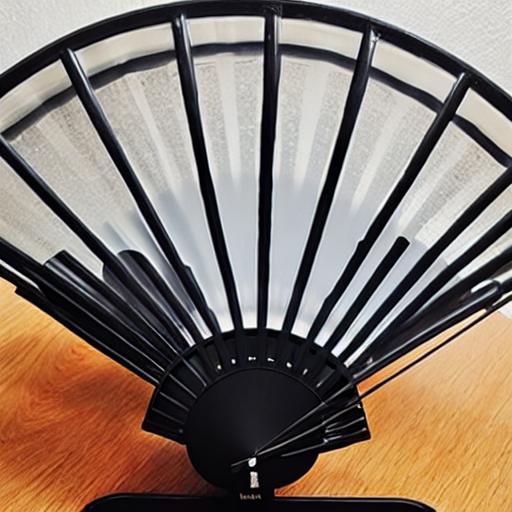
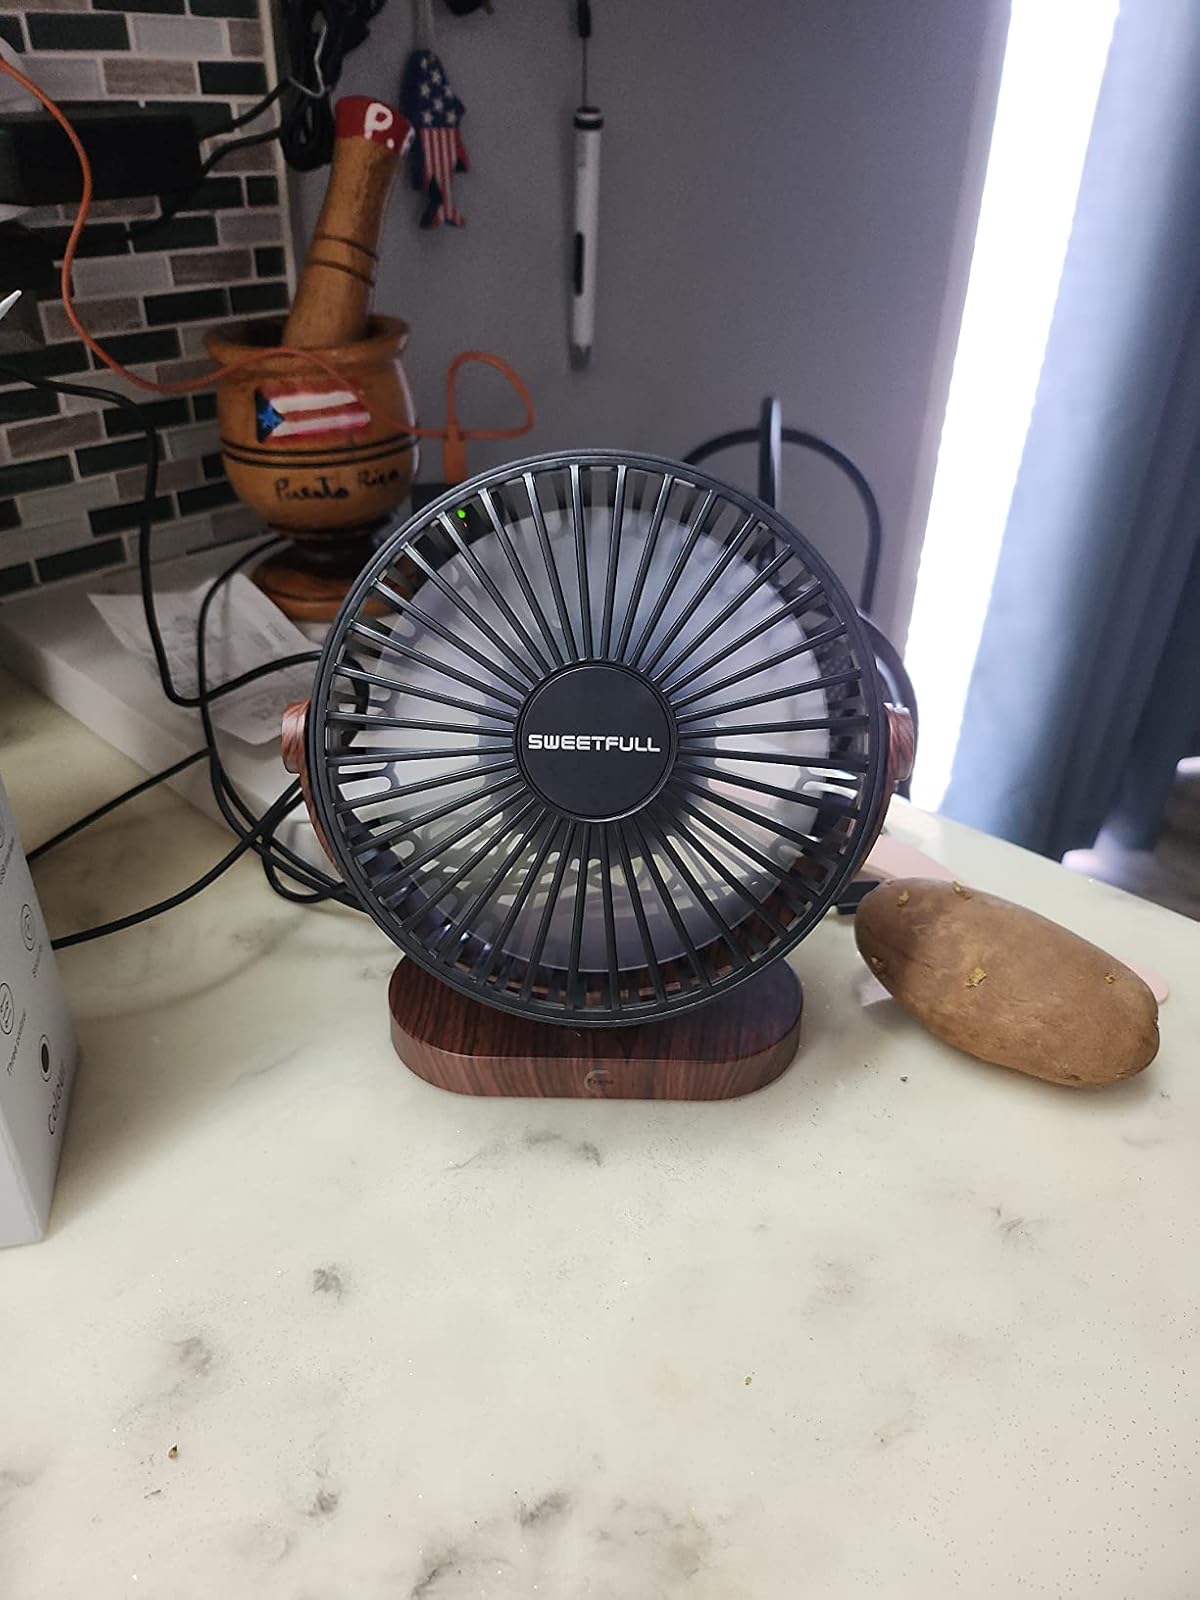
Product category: fan
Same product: no